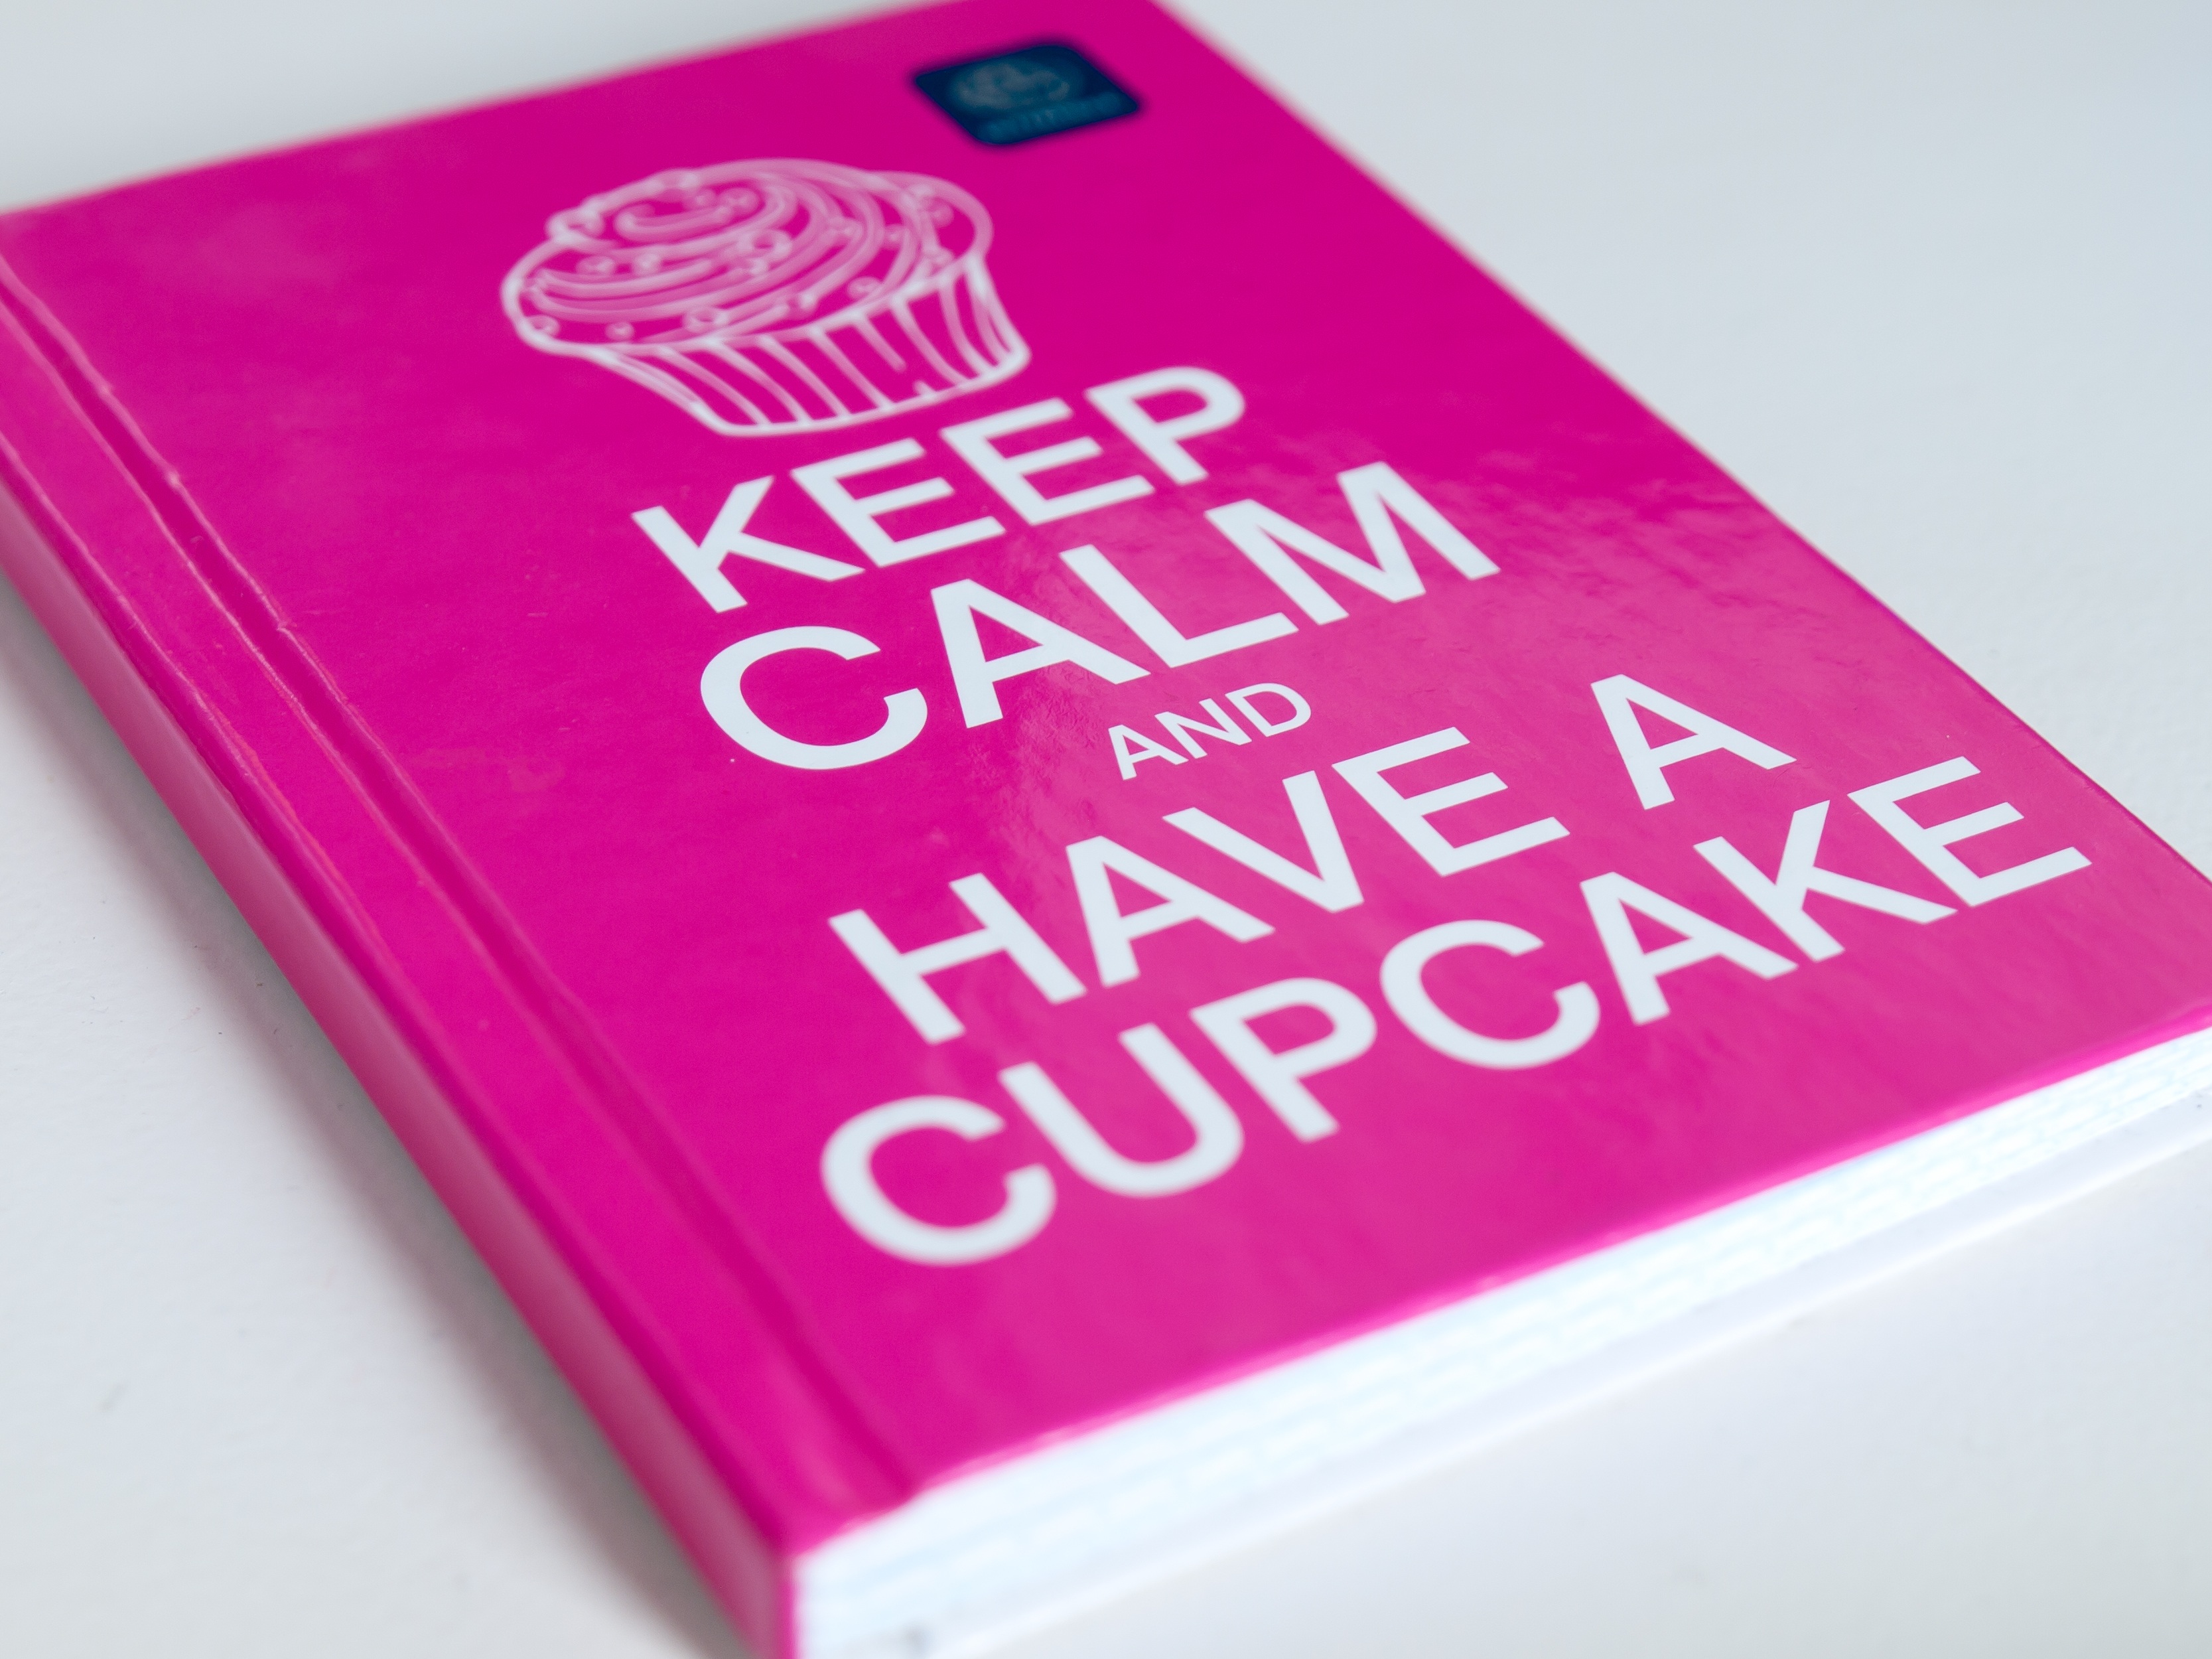
office, pink, cupcake, brand, font, magenta, notes